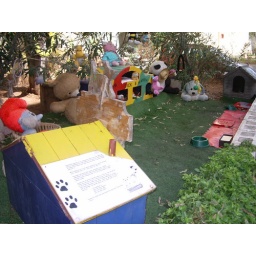
Makeshift home for stray cats in St. Julians